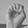
ASL letter: E